Love and Rockets X

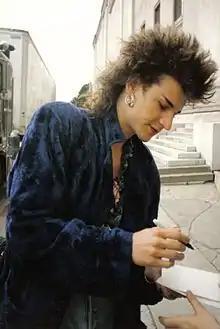
Daniel Ash of the English band Love and Rockets, which took its name from the "Love and Rockets" comic book, and recurs in turn as a background motif in "Love and Rockets X".

The story crosses the paths of characters from various social and ethnic groups in Los Angeles. Forty of the ensemble cast have significant speaking roles, but none takes the part of the main protagonist. The story takes place in 1989, against the backdrop of the city's racial tensions of the era and the US invasion of Panama. At the nominal center is a punk band called Love and Rockets, which shares its name with the English band; the punk band complains the fictional band stole the name from them (the real-life band formed in 1985 and took its name from the Hernandez's comic book). The band is slated to appear at a party at the bass player's upper-class mother's home, but the performance never takes place in the story. Rather, the story quickly transitions from character to character, revealing details of each one's personality traits and ethnic, class, sexual, and subcultural backgrounds. The story builds in complexity to a chaotic alcohol- and drug-fueled party in which someone almost gets killed; the turbulent narrative then calms and slows into a sequence of wordless panels that pan out into the cosmos.